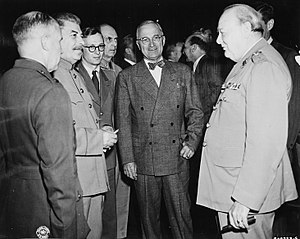
Harry S. Truman / Præsident 1945–1953 / Første embedsperiode (1945–1949) / Tiltrædelse
Josef Stalin, Harry S. Truman og Winston Churchill i Potsdam, juli 1945
Harry S. Truman var USA's 33. præsident. Som vicepræsident efterfulgte han Franklin D. Roosevelt, som døde mindre end tre måneder efter, at han var begyndt på sin fjerde embedsperiode.